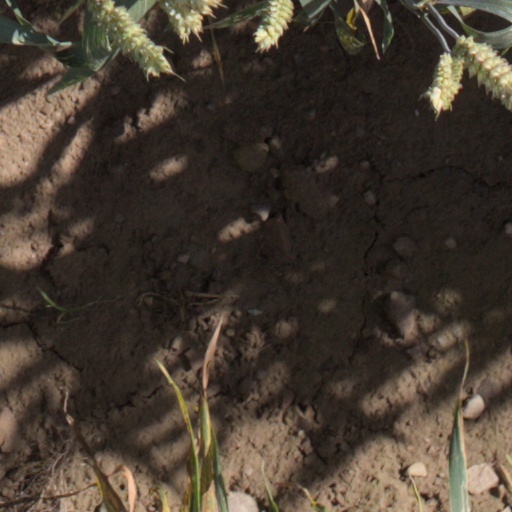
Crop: wheat